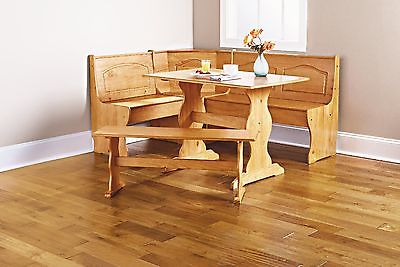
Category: table